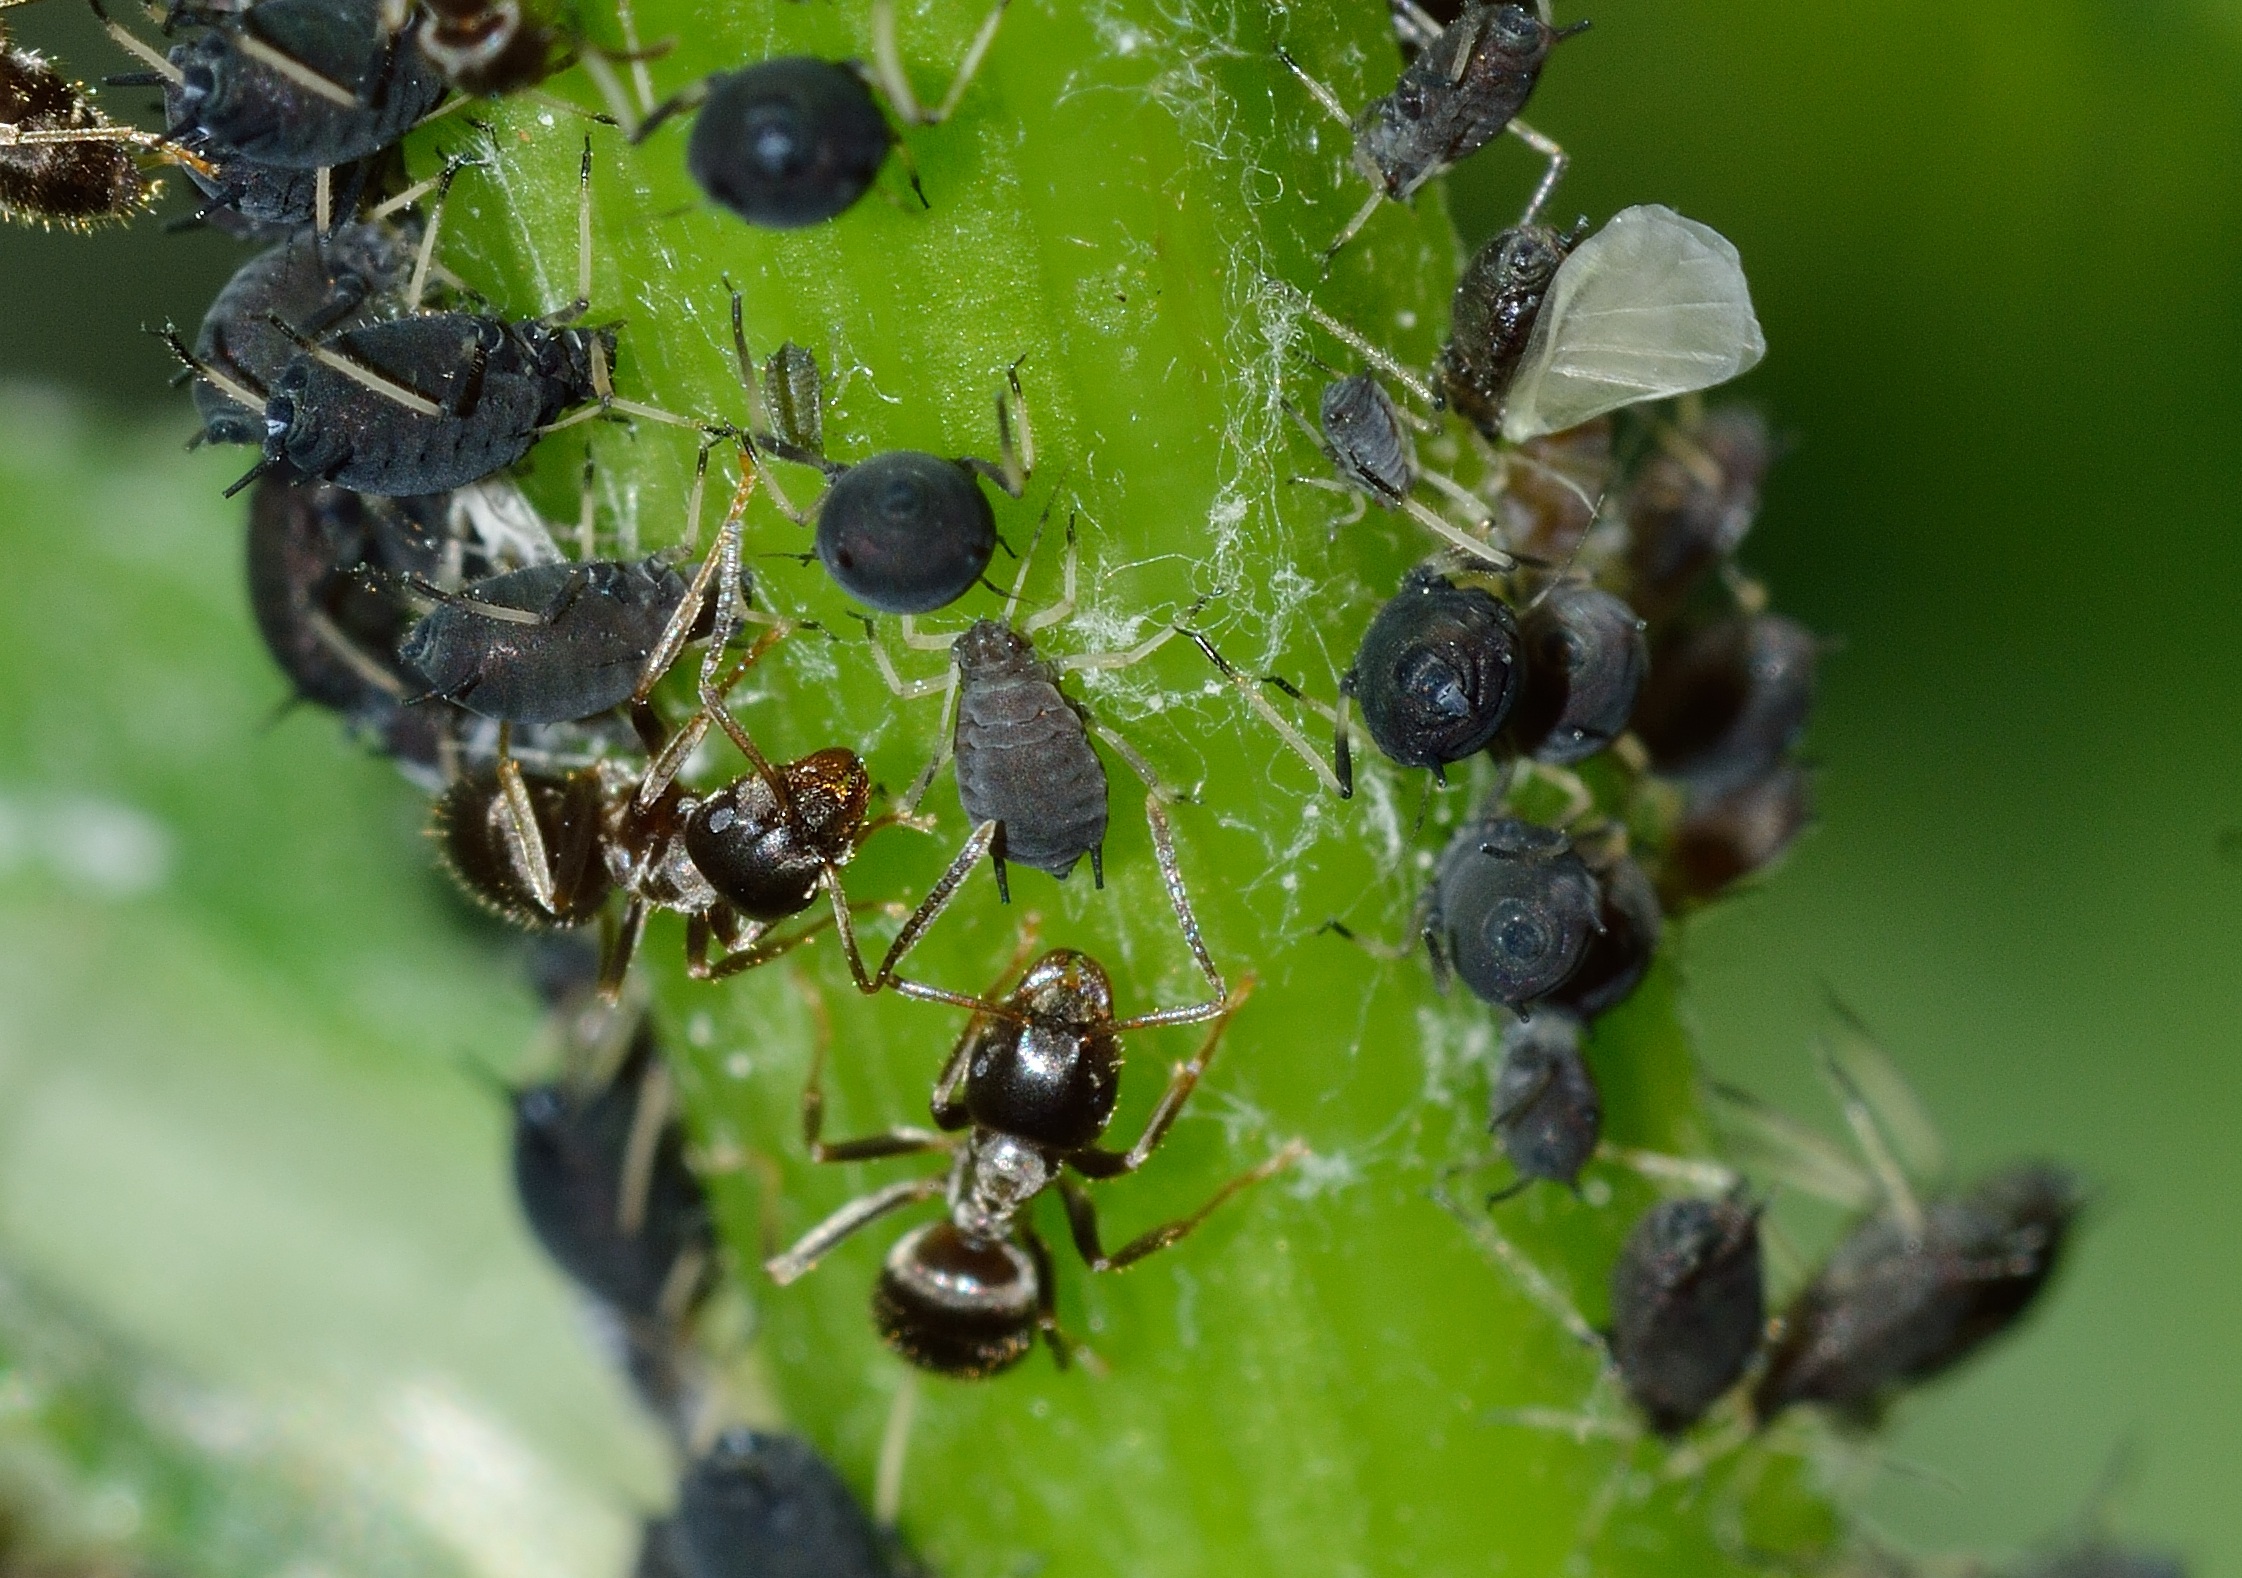
plant, photography, flower, produce, insect, flora, fauna, invertebrate, close up, shrub, bee, insects, ant, pest, aphids, macro photography, membrane winged insect, aphis, fabae, rincota